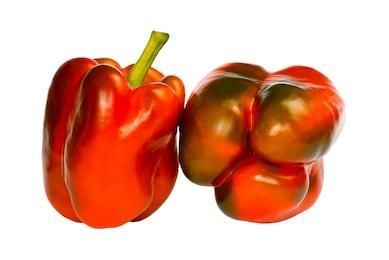
Label: capsicum